Cosina

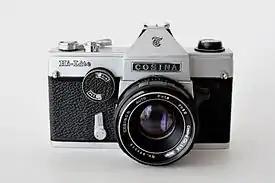
Cosina Hi-Lite

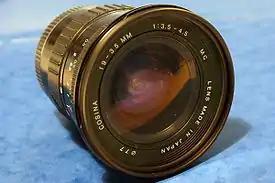
Cosina 19–35 f/3.5-4.5 AF lens

Cosina is the successor to Nikō (or "Nikoh"), a company set up as a lens processing factory in February 1959, which was a pioneer in optical polishing and lens grinding in Japan. In 1966, it also began manufacturing 35 mm compact cameras and 8 mm cine cameras, and a year later started the manufacture of 35mm film SLR cameras.In 1968, it started a glass melting factory. Nikō changed its name to Cosina in 1973. (The first part of the name is a reference to the Koshi area within Nakano, where the founder came from; while the 'Na' represents Nakano.)